New Edlington

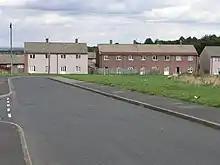
Miners' houses

There is a pit-plain round the back of New Edlingon and Warmsworth, near "Martinwells Lake". Both New and Old Edlington are pit-villages.